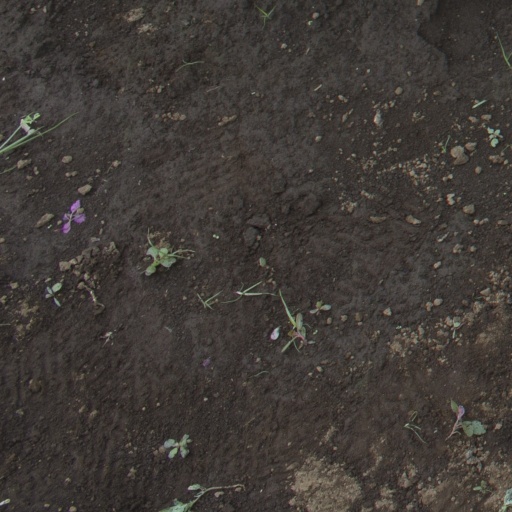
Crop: soybean